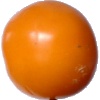
Label: yellow_tomato